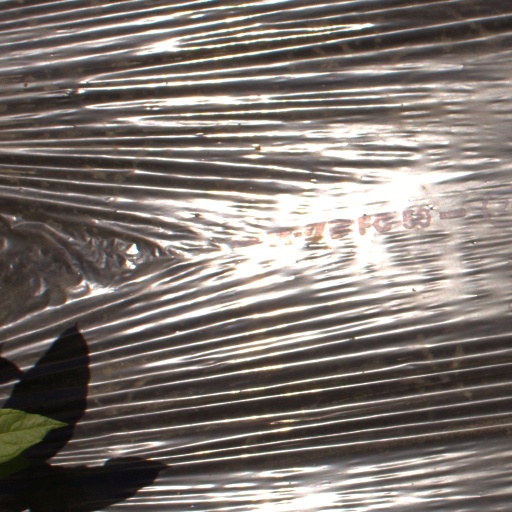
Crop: Jerusalem artichoke